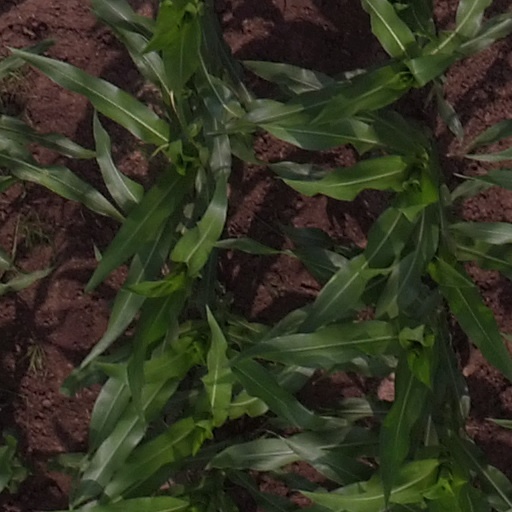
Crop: maize; corn